Mespilus germanica

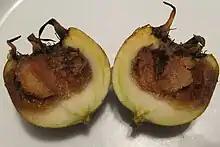
Fruit cut in half showing brown 'bletting' which makes it edible

The fruits are hard and acidic even when ripe, but become edible after being softened, "bletted", by frost, or naturally in storage if given sufficient time by reducing tannin content and fruit acids, increasing sugar content, and changes in the content of minerals.